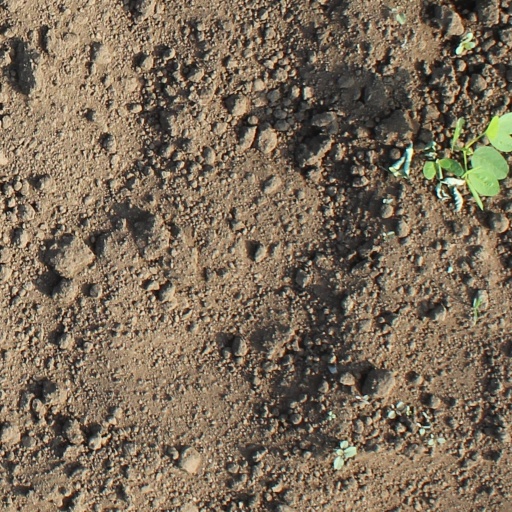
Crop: soybean